Describe the emotion expressed in this image:  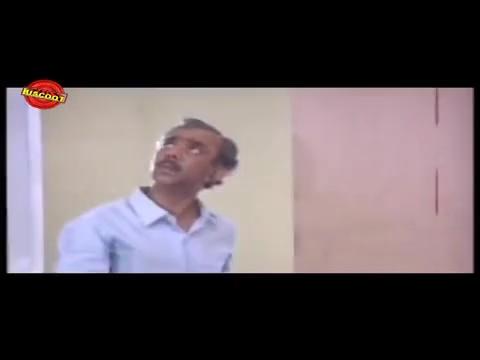
This person displays Pain, valence and arousal with low intensity.